Durham Light Infantry

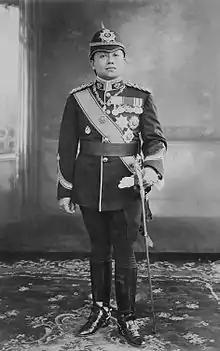
King Vajiravudh of Siam in the uniform of the Durham Light Infantry. the photo taken in 1917 after the king was made an honorary General in the British Army.

The 9th battalion was reinforced and transferred to 7th Armoured Division, 131st Infantry Brigade, as a motorised battalion fighting at the Roer Triangle in January 1945 and the town of Ibbenbüren in March. The battalion ended the war near Hamburg.